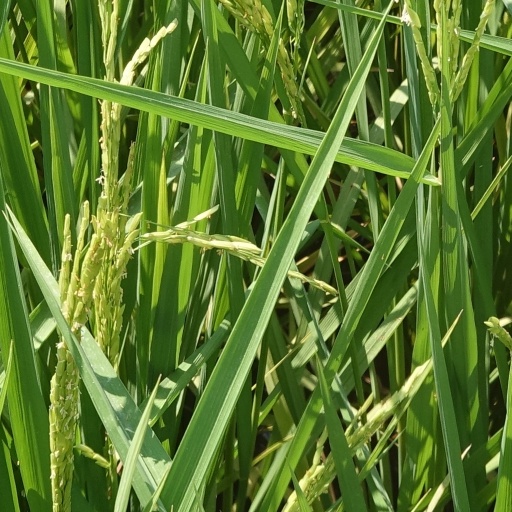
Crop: rice